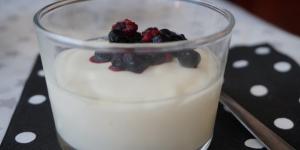
crema de limon con leche condensada y nata